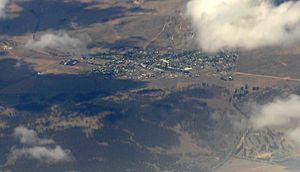
Berridale est un village de Nouvelle-Galles du Sud, en Australie, à 435 km au sud de Sydney. Il comptait 1 197 habitants au recensement de 2016.